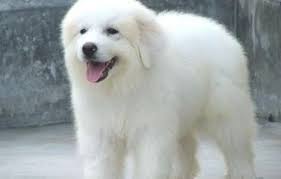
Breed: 225-n000073-Great_Pyrenees